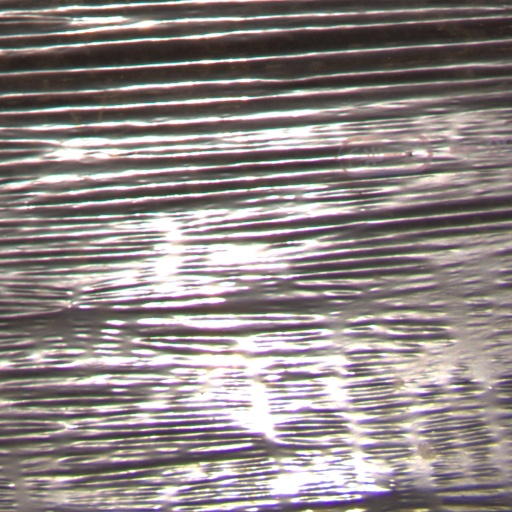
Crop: Jerusalem artichoke